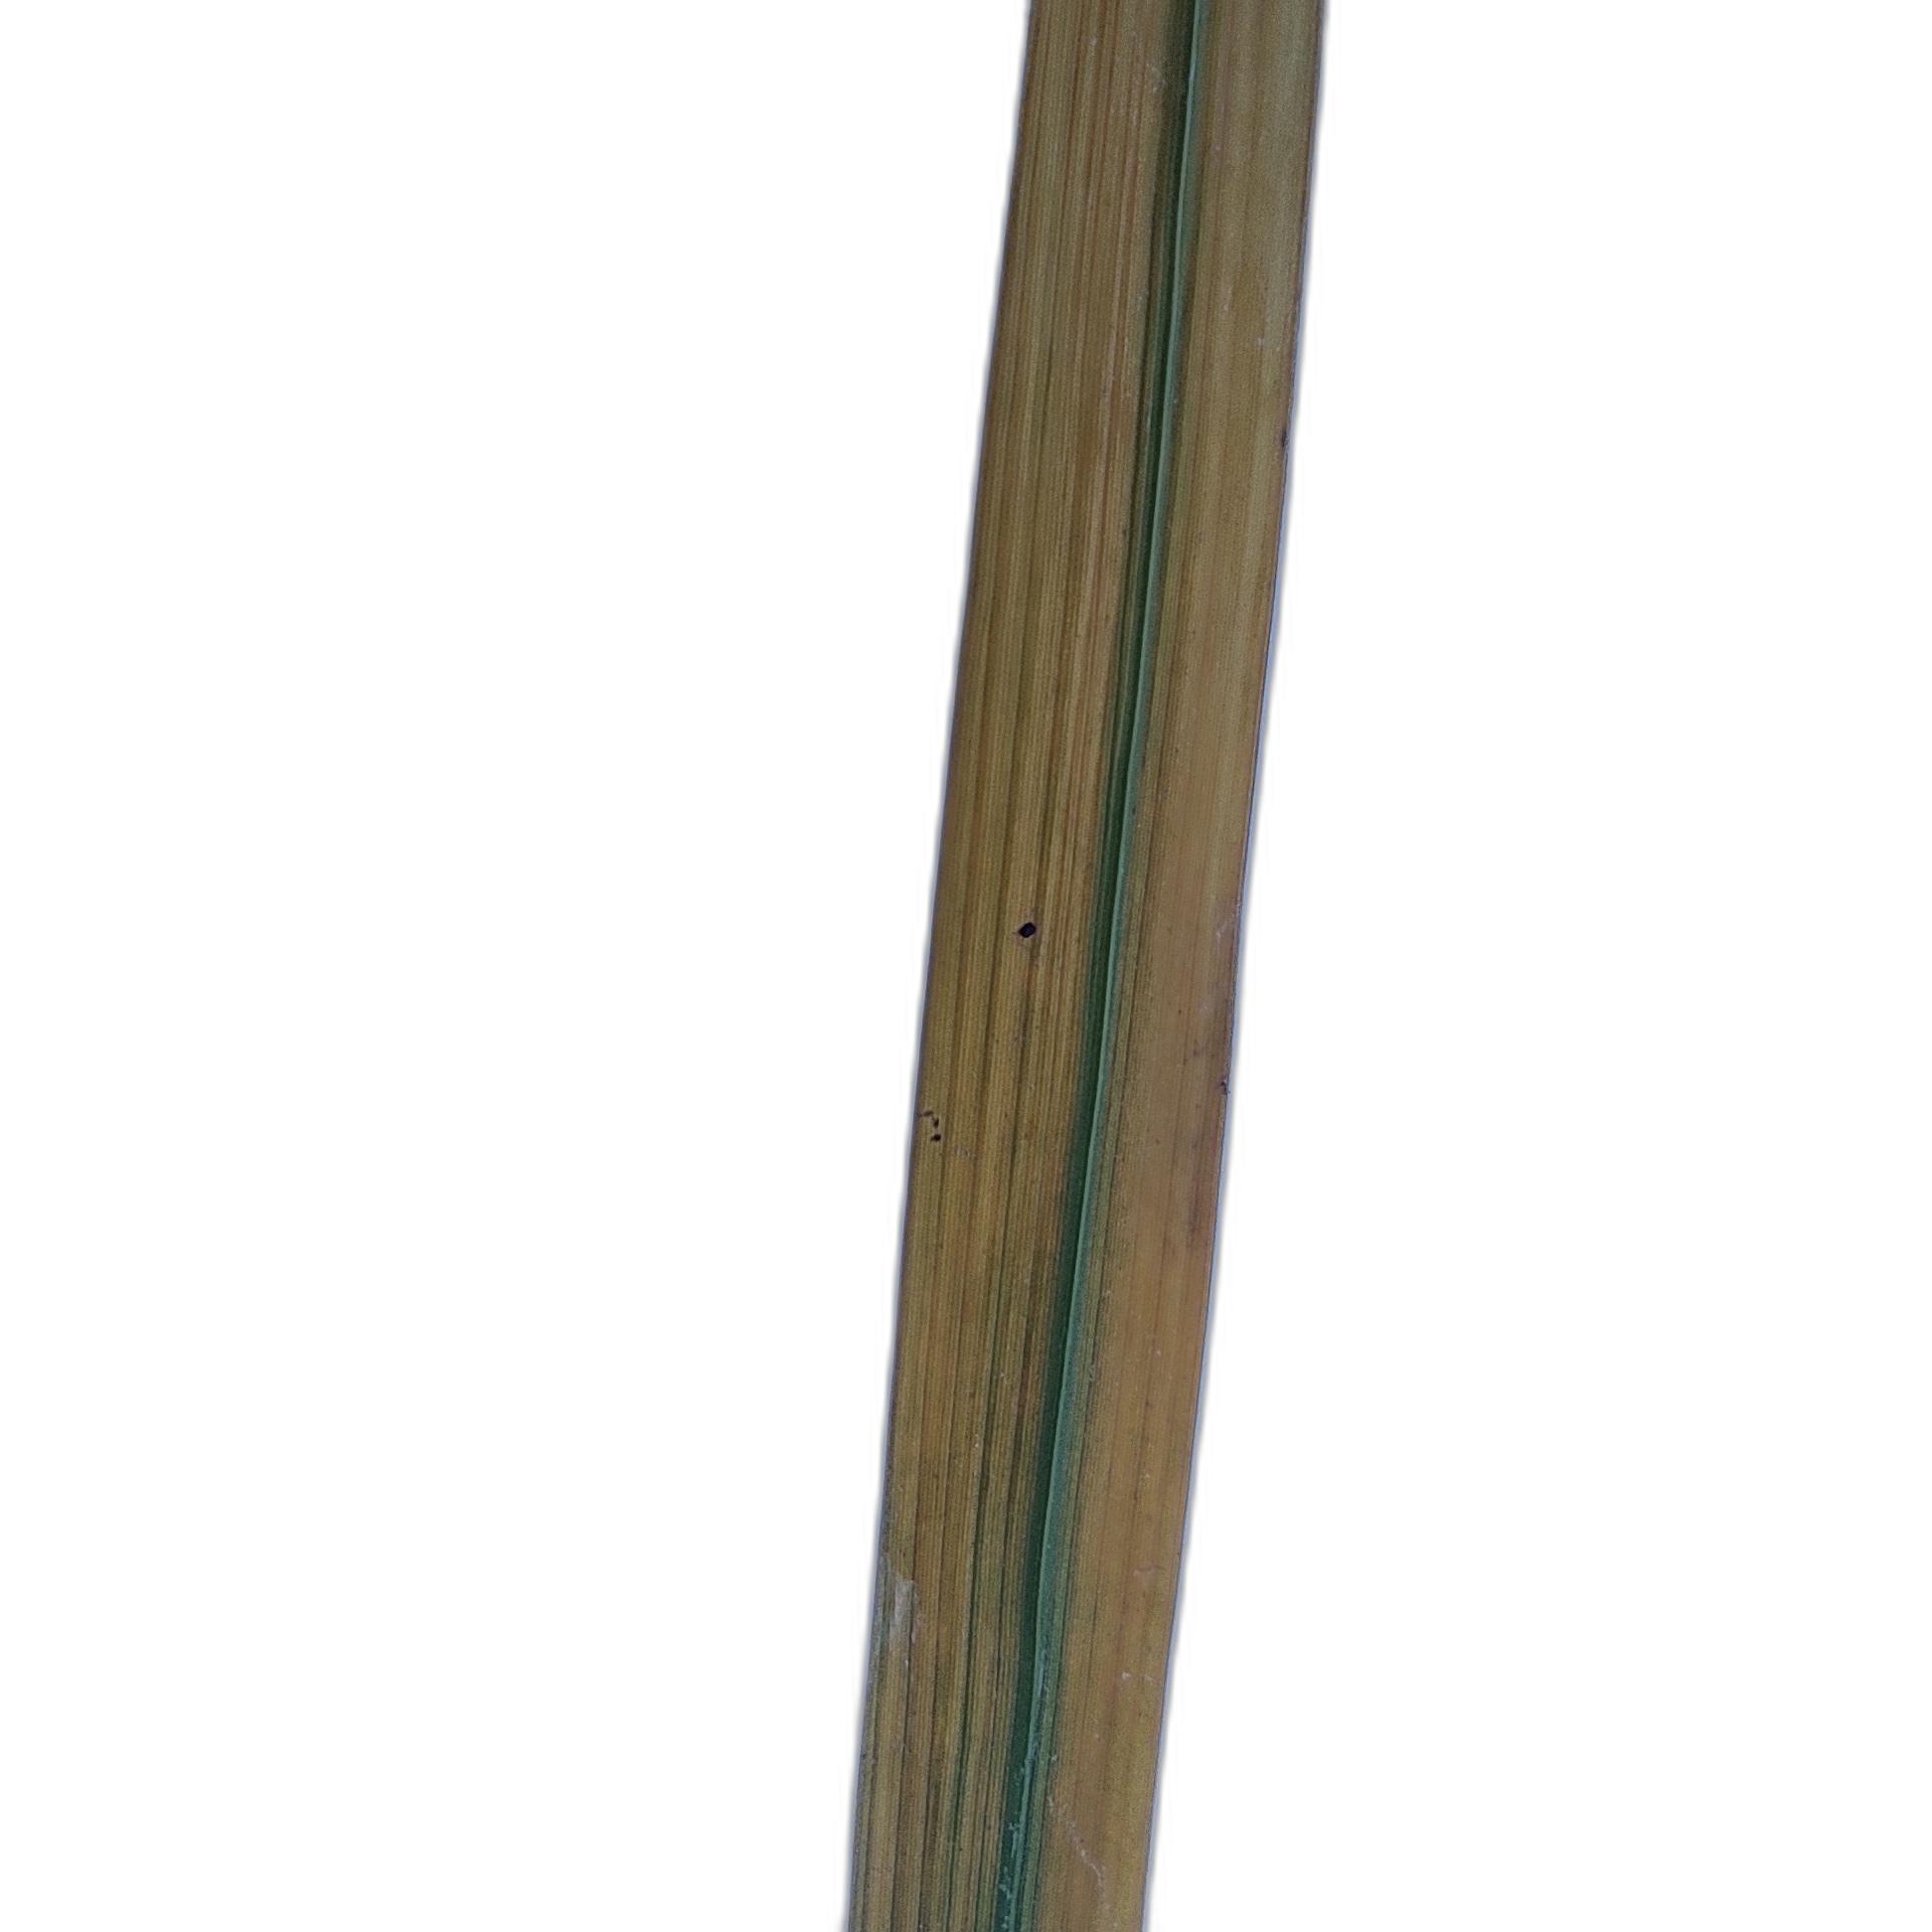
Label: Leaf Scald